Sasanian art

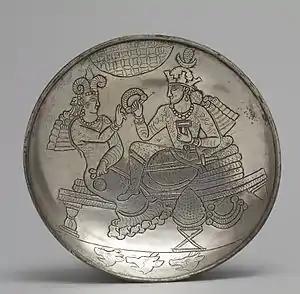
Silver plate, 6th century

Surviving Sassanid art depicts courtly and chivalric scenes, with considerable grandeur of style, reflecting the lavish life and display of the Sassanid court as recorded by Byzantine ambassadors. Images of rulers dominate many of the surviving works, though none are as large as the Colossal Statue of Shapur I. Hunting and battle scenes enjoyed a special popularity, and lightly clothed dancing girls and entertainers. Although Parthian art preferred the front view, the narrative representations of the Sassanian art often features figures shown in the profile or a three-quarter view. Frontal views occur less frequently.